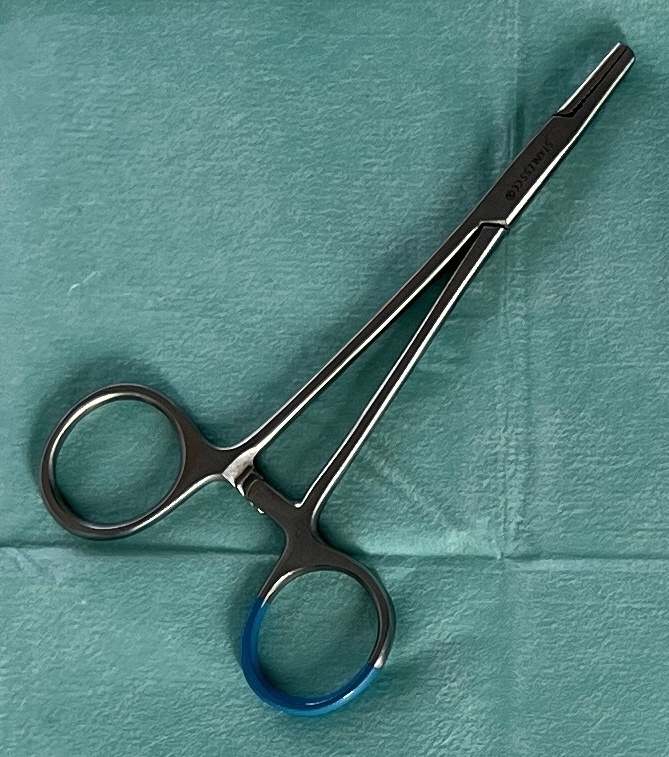
Hinged instrument state: closed